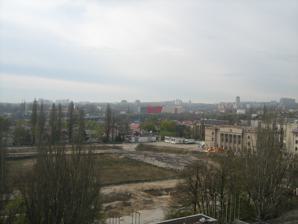
Building: Republican Stadium (Chișinău)
Country: Moldova
Year built: 1952
Stadium in Moldavia Republican Stadium Stadionul Republican Location Chișinău , Moldova Construction Opened 1952 ( 1952 ) Demolished 2007 ( 2007 ) Tenants Moldova national football team Dacia Chișinău Zimbru Chișinău The Republican Stadium ( Romanian : Stadionul Republican ) was a multi-purpose stadium in Chişinău , Moldova . It was used mostly for football matches.  The stadium held 8,084 people, was built in 1952 and demolished in 2007. In 1986 was held the final of Soviet League Cup between Dnipro Dnipropetrovsk and Zenit Leningrad . Notes